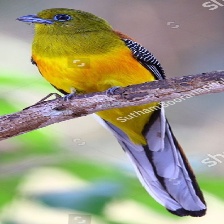
Species: ORANGE BREASTED TROGON
Scientific name: HARPACTES ORESKIOS